Siege of Grand Pré

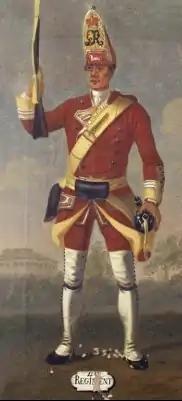
40th Regiment of Foot by David Morier, 1751

Despite the British Conquest of Acadia in 1710, Nova Scotia remained primarily occupied by Catholic Acadians and Mi'kmaq. By the time Cornwallis had arrived in Halifax, there was a long history of the Wabanaki Confederacy (which included the Mi'kmaq) protecting their land by killing British civilians along the New England/Acadia border in Maine (See the Northeast Coast Campaigns 1688, 1703, 1723, 1724, 1745, 1746, 1747).